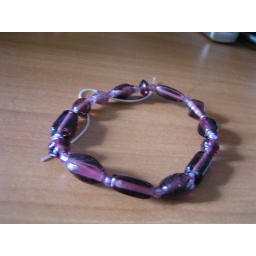
Indian glass beads in assorted shapes separated by matching plastic bicones threaded onto elastic thread.